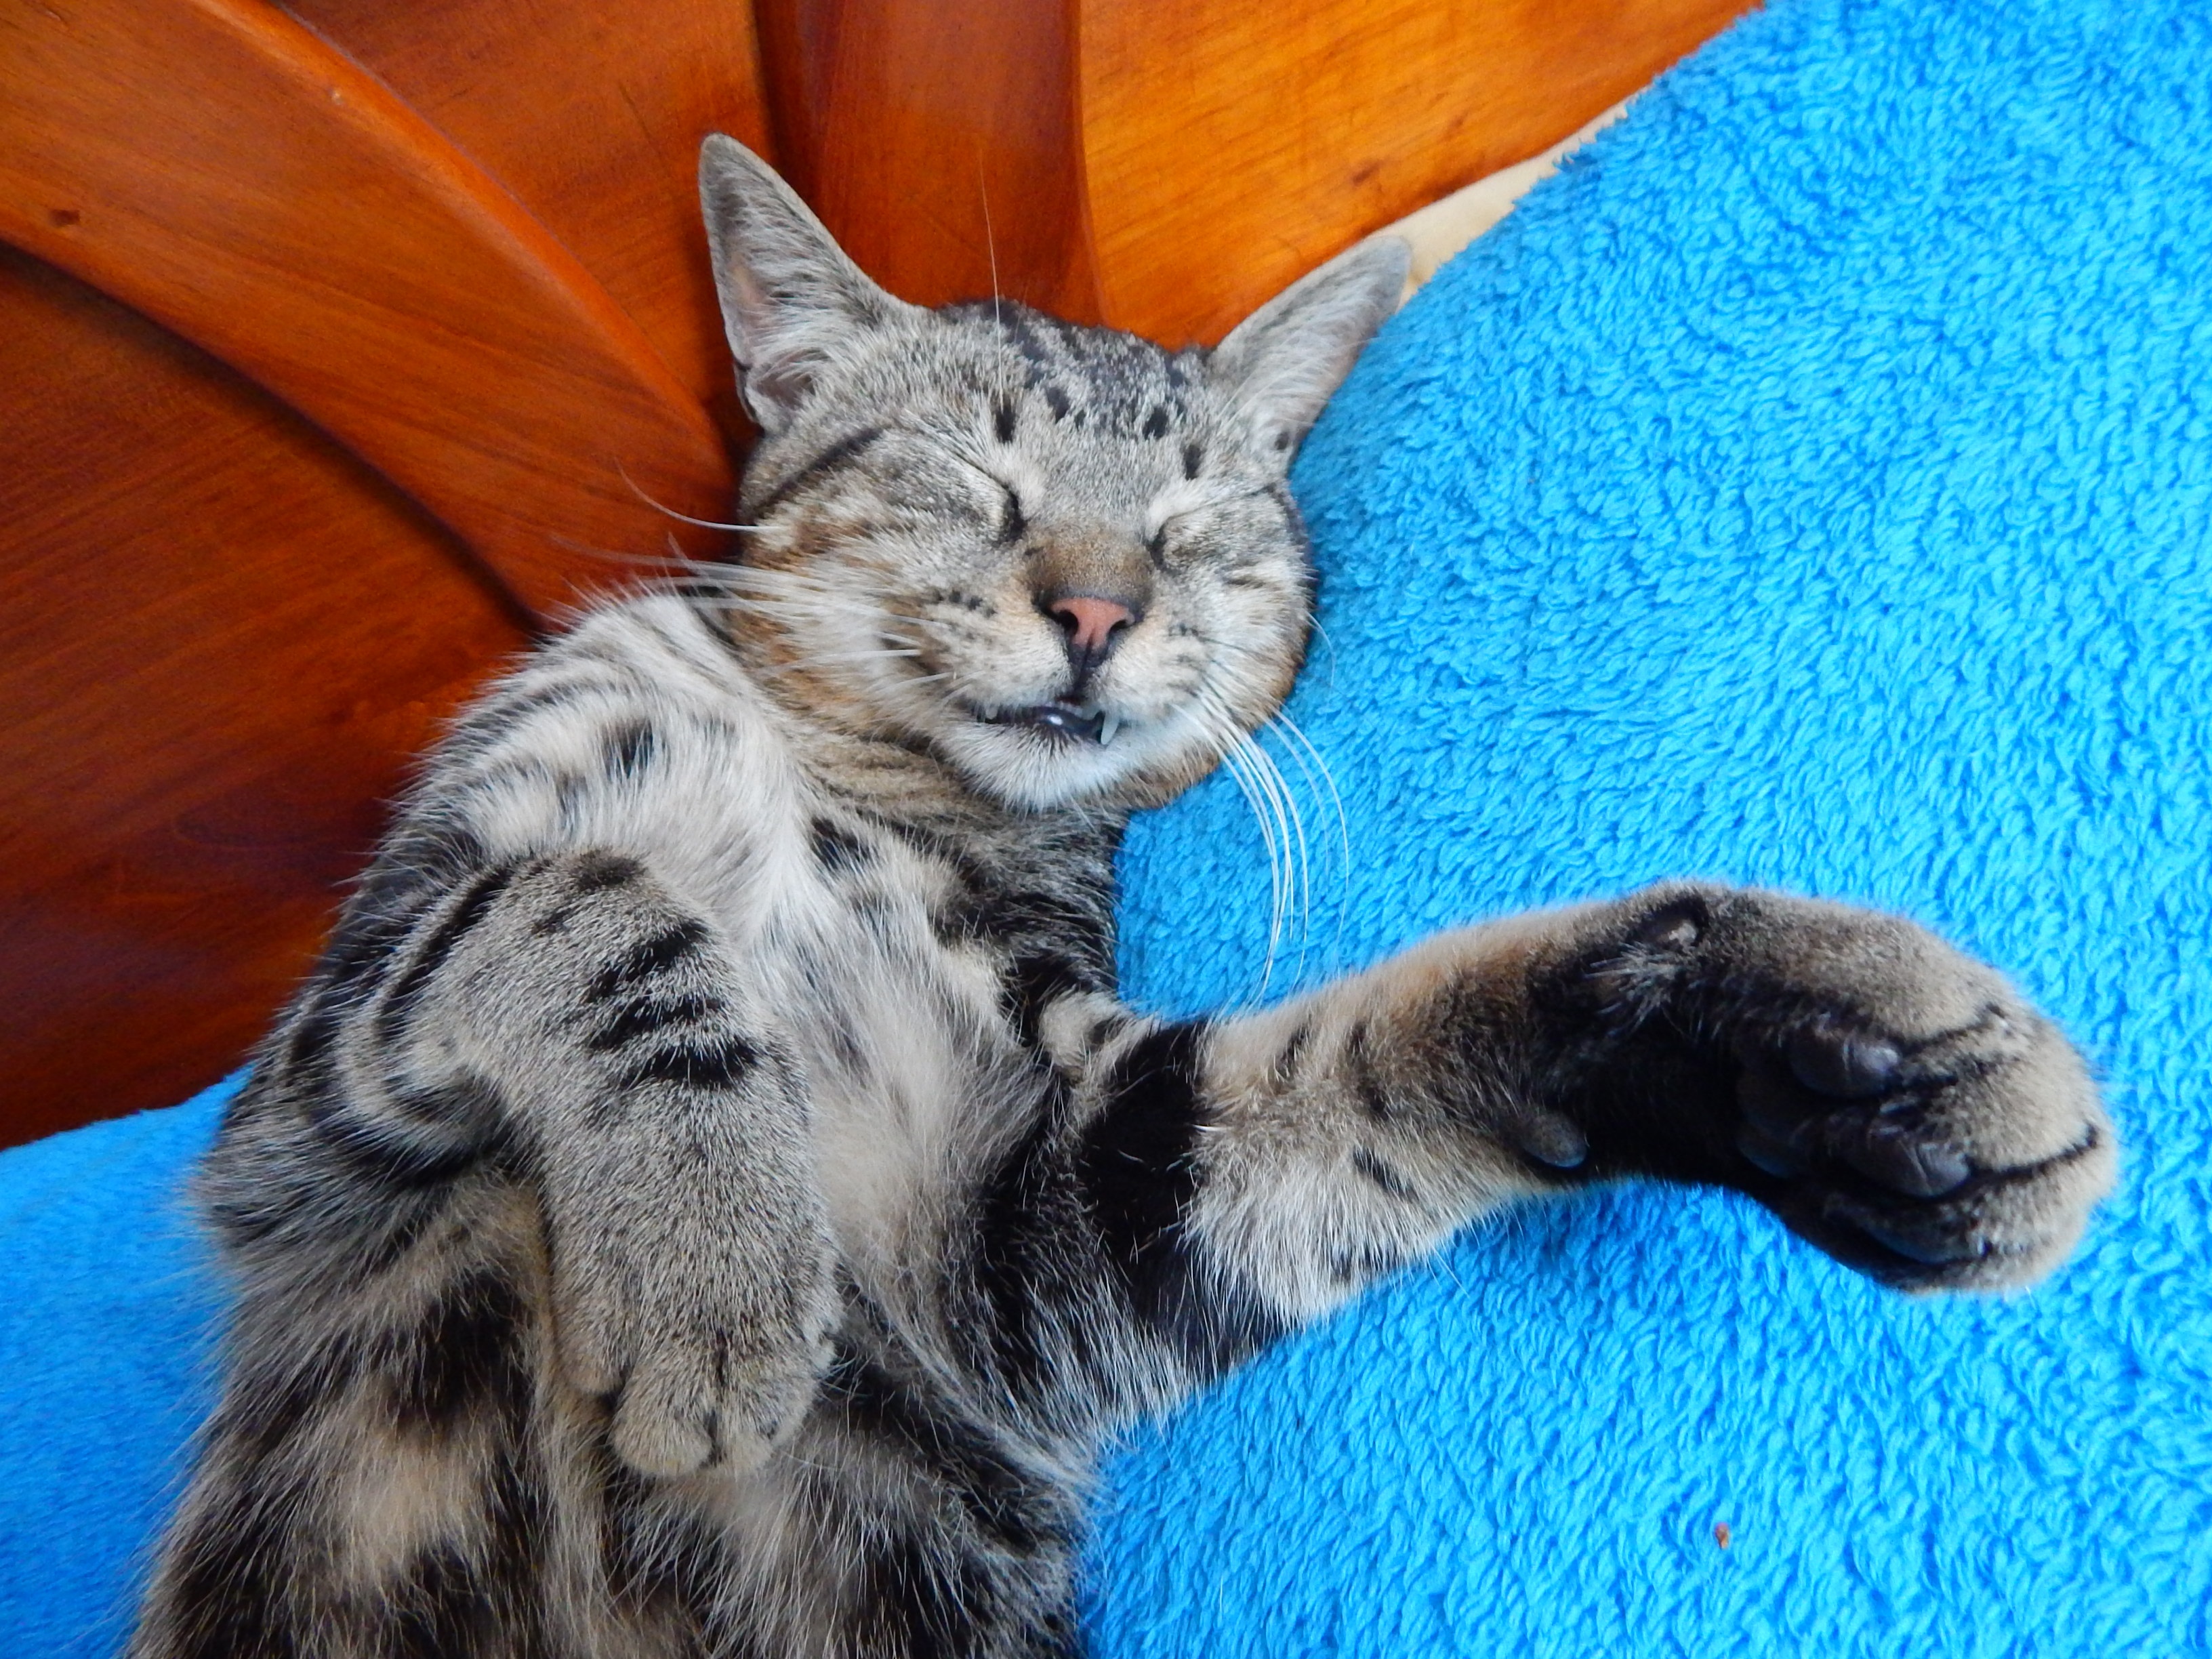
pet, kitten, cat, mammal, smile, whiskers, vertebrate, tabby cat, european shorthair, small to medium sized cats, cat like mammal, domestic short haired cat, pixie bob, american shorthair